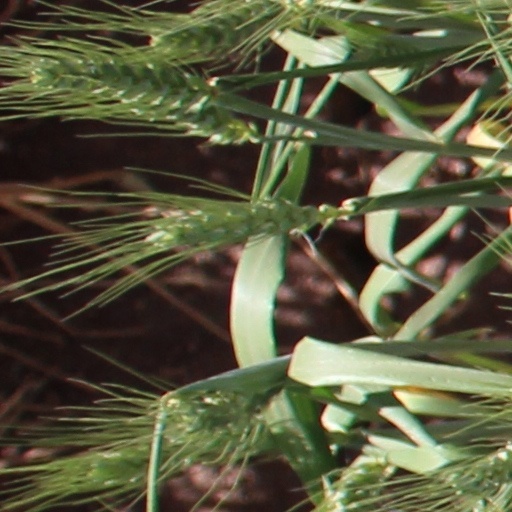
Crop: wheat